A Lost Lady (1924 film)

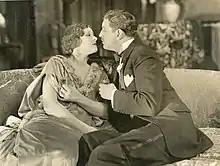
Still

A Lost Lady is a 1924 American drama film directed by Harry Beaumont and written by Dorothy Farnum. It is based on the 1923 novel "A Lost Lady" by Willa Cather. The film stars Irene Rich, Matt Moore, June Marlowe, John Roche, Victor Potel, and George Fawcett. The film was released by Warner Bros. on December 18, 1924.